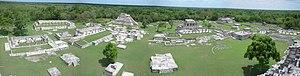
Mayapan est un site maya précolombien qui se situe dans le Yucatán, au Mexique, à quelque 40 km au sud-est de Mérida et à 100 km à l'ouest de Chichén Itzá. Fondée dès 1050, Mayapan était la capitale politique des Mayas dans la péninsule du Yucatan de la fin des années 1220 jusque dans les années 1440.